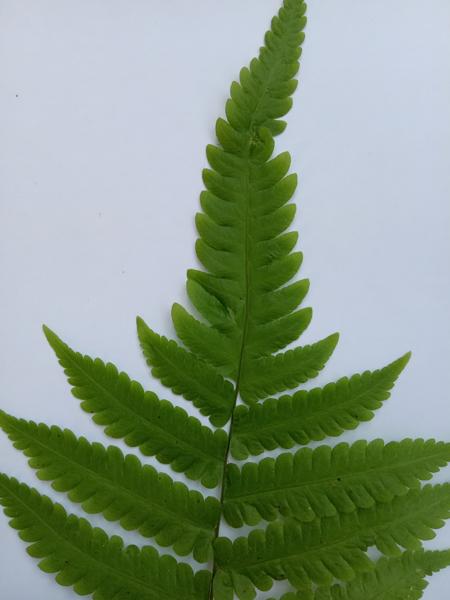
Weed species: Pteris vittata